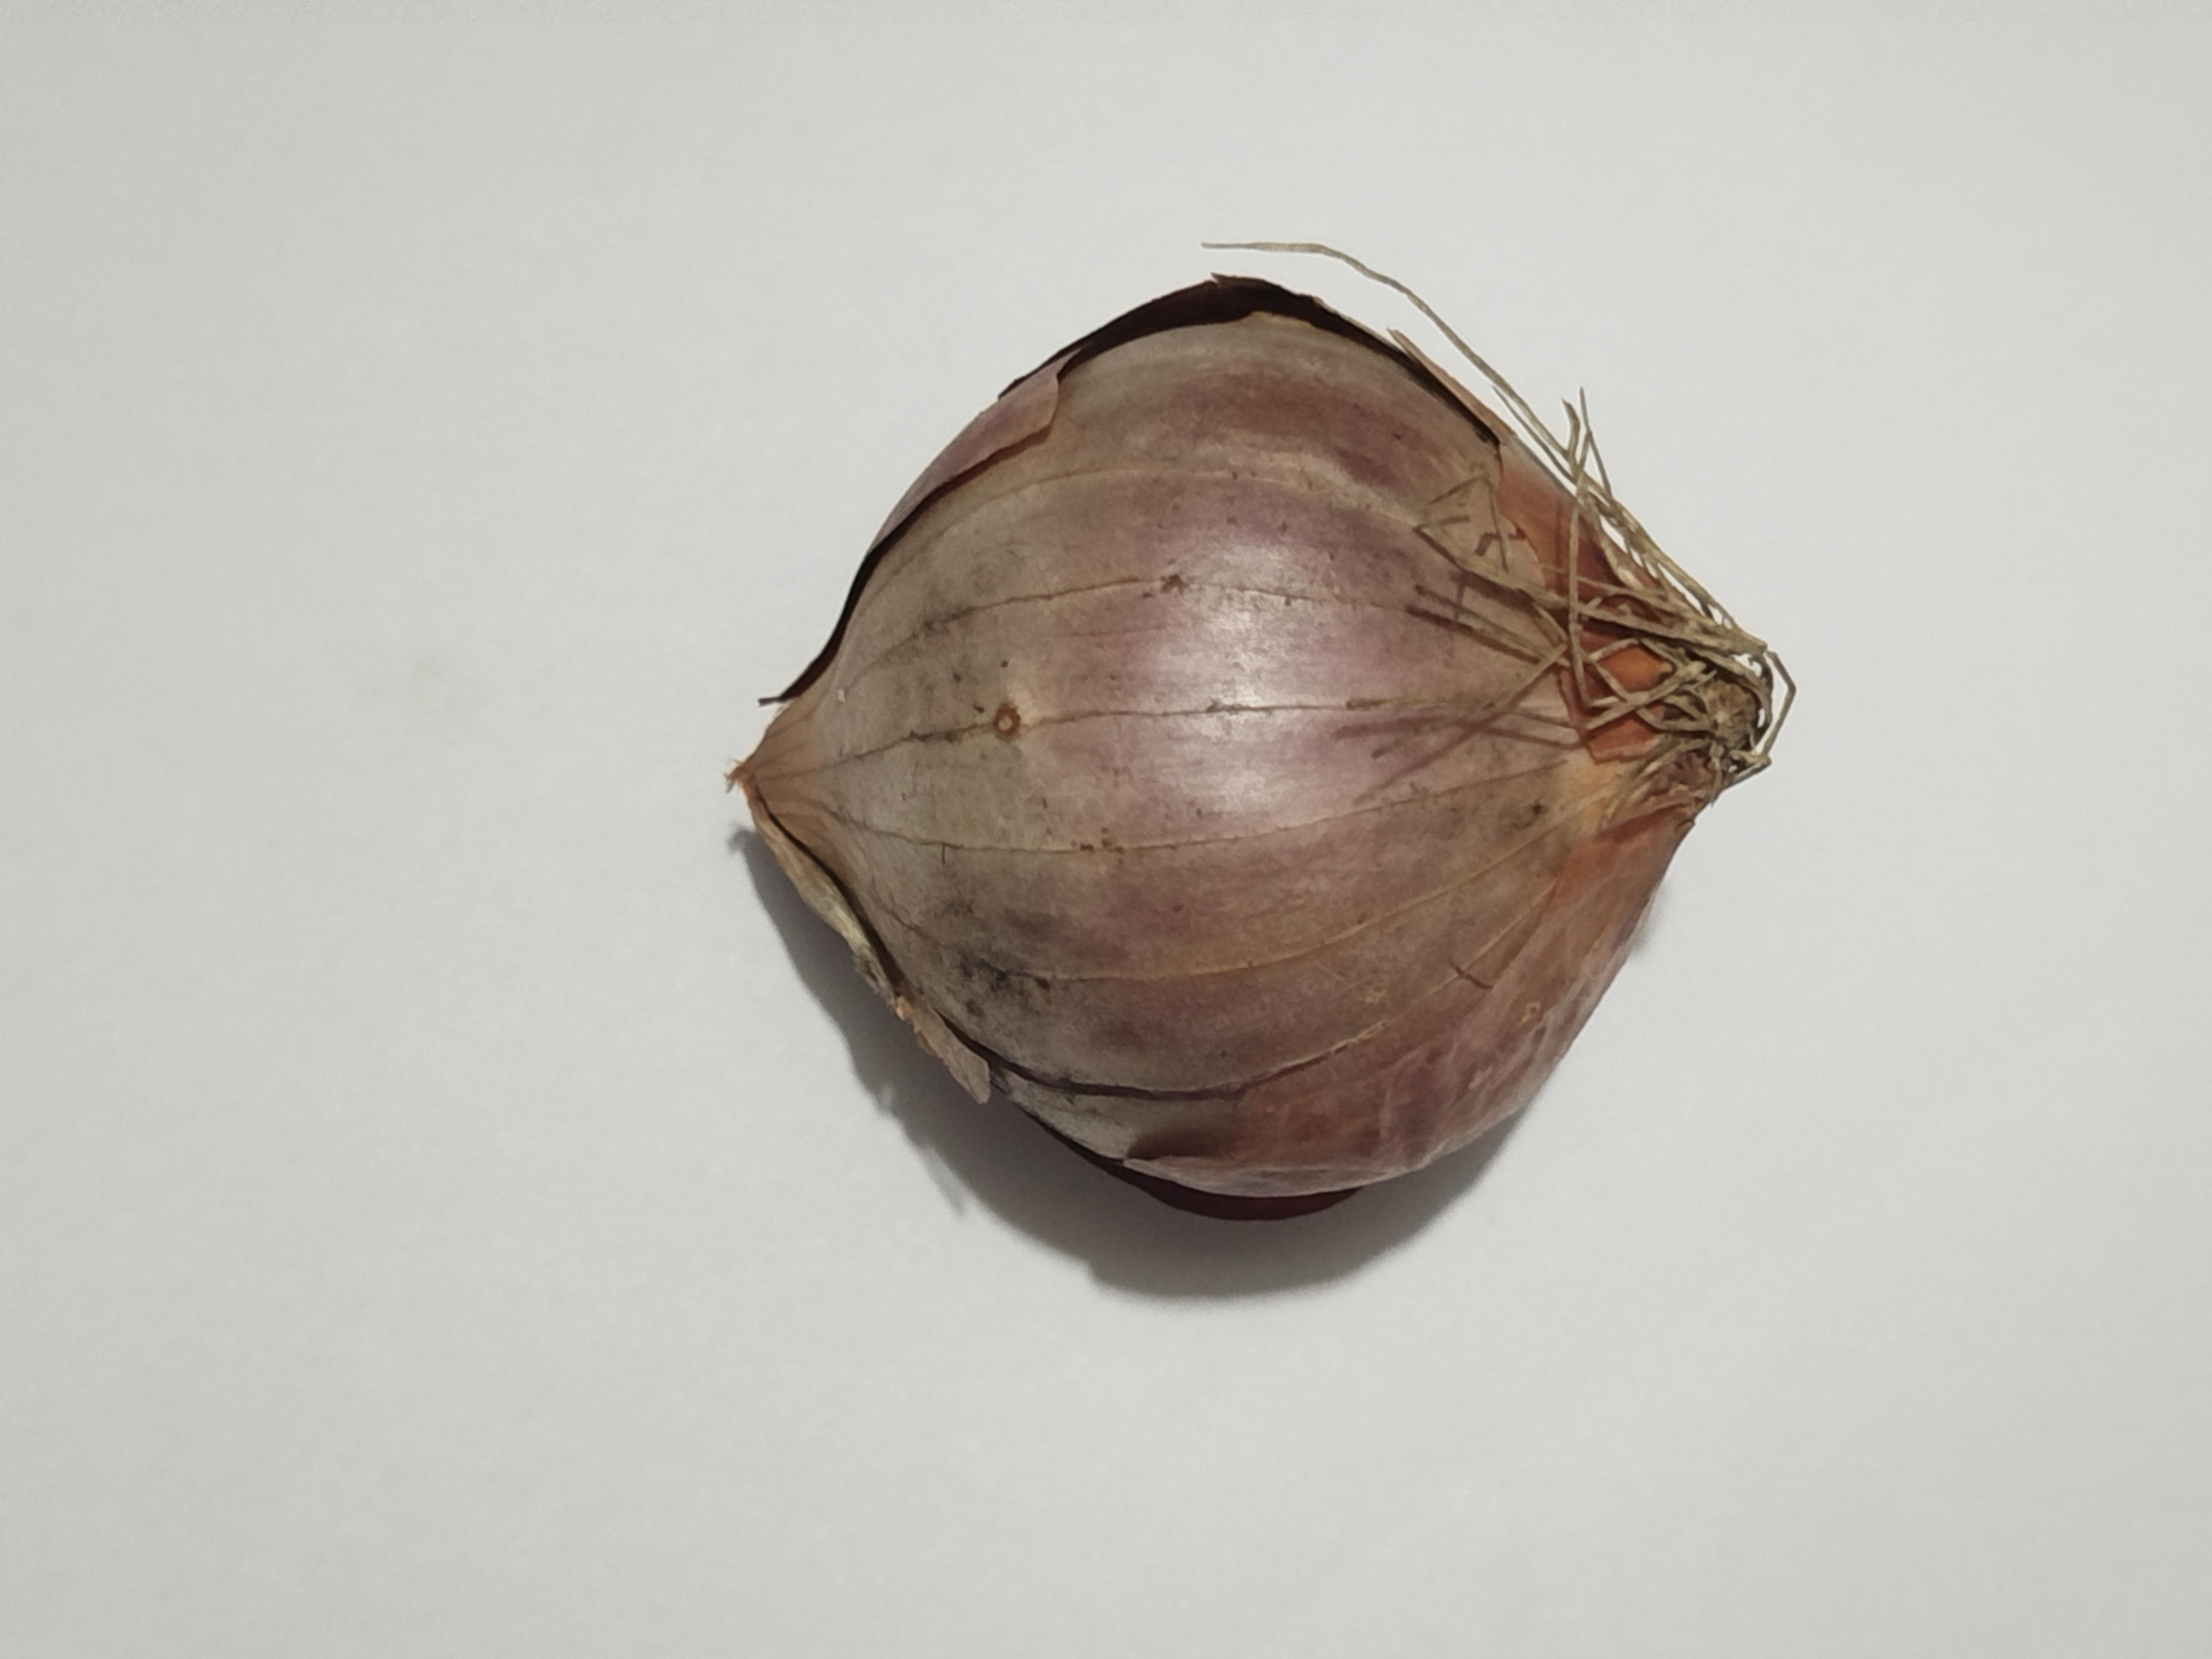
Label: Onion